Boogie (video game)

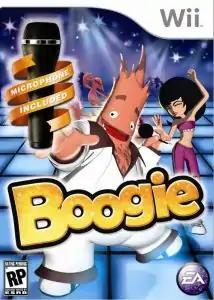
North American Wii cover

Boogie is a music video game developed by Electronic Arts for the Wii, PlayStation 2 and Nintendo DS. Being touted as a party-game, it enables players to create their character, then use the Wii Remote and a microphone to sing and dance through it. Each song within the game can be performed either as a karaoke or as a dancing game. The game is based around an alien theme. It was one of the first games released in Brazil for the Wii. Although anticipation was high for the game, it received mixed reviews.